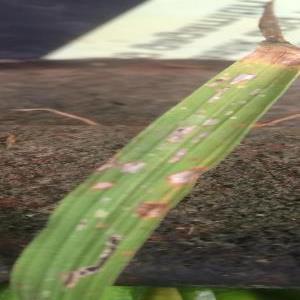
Disease: Blast